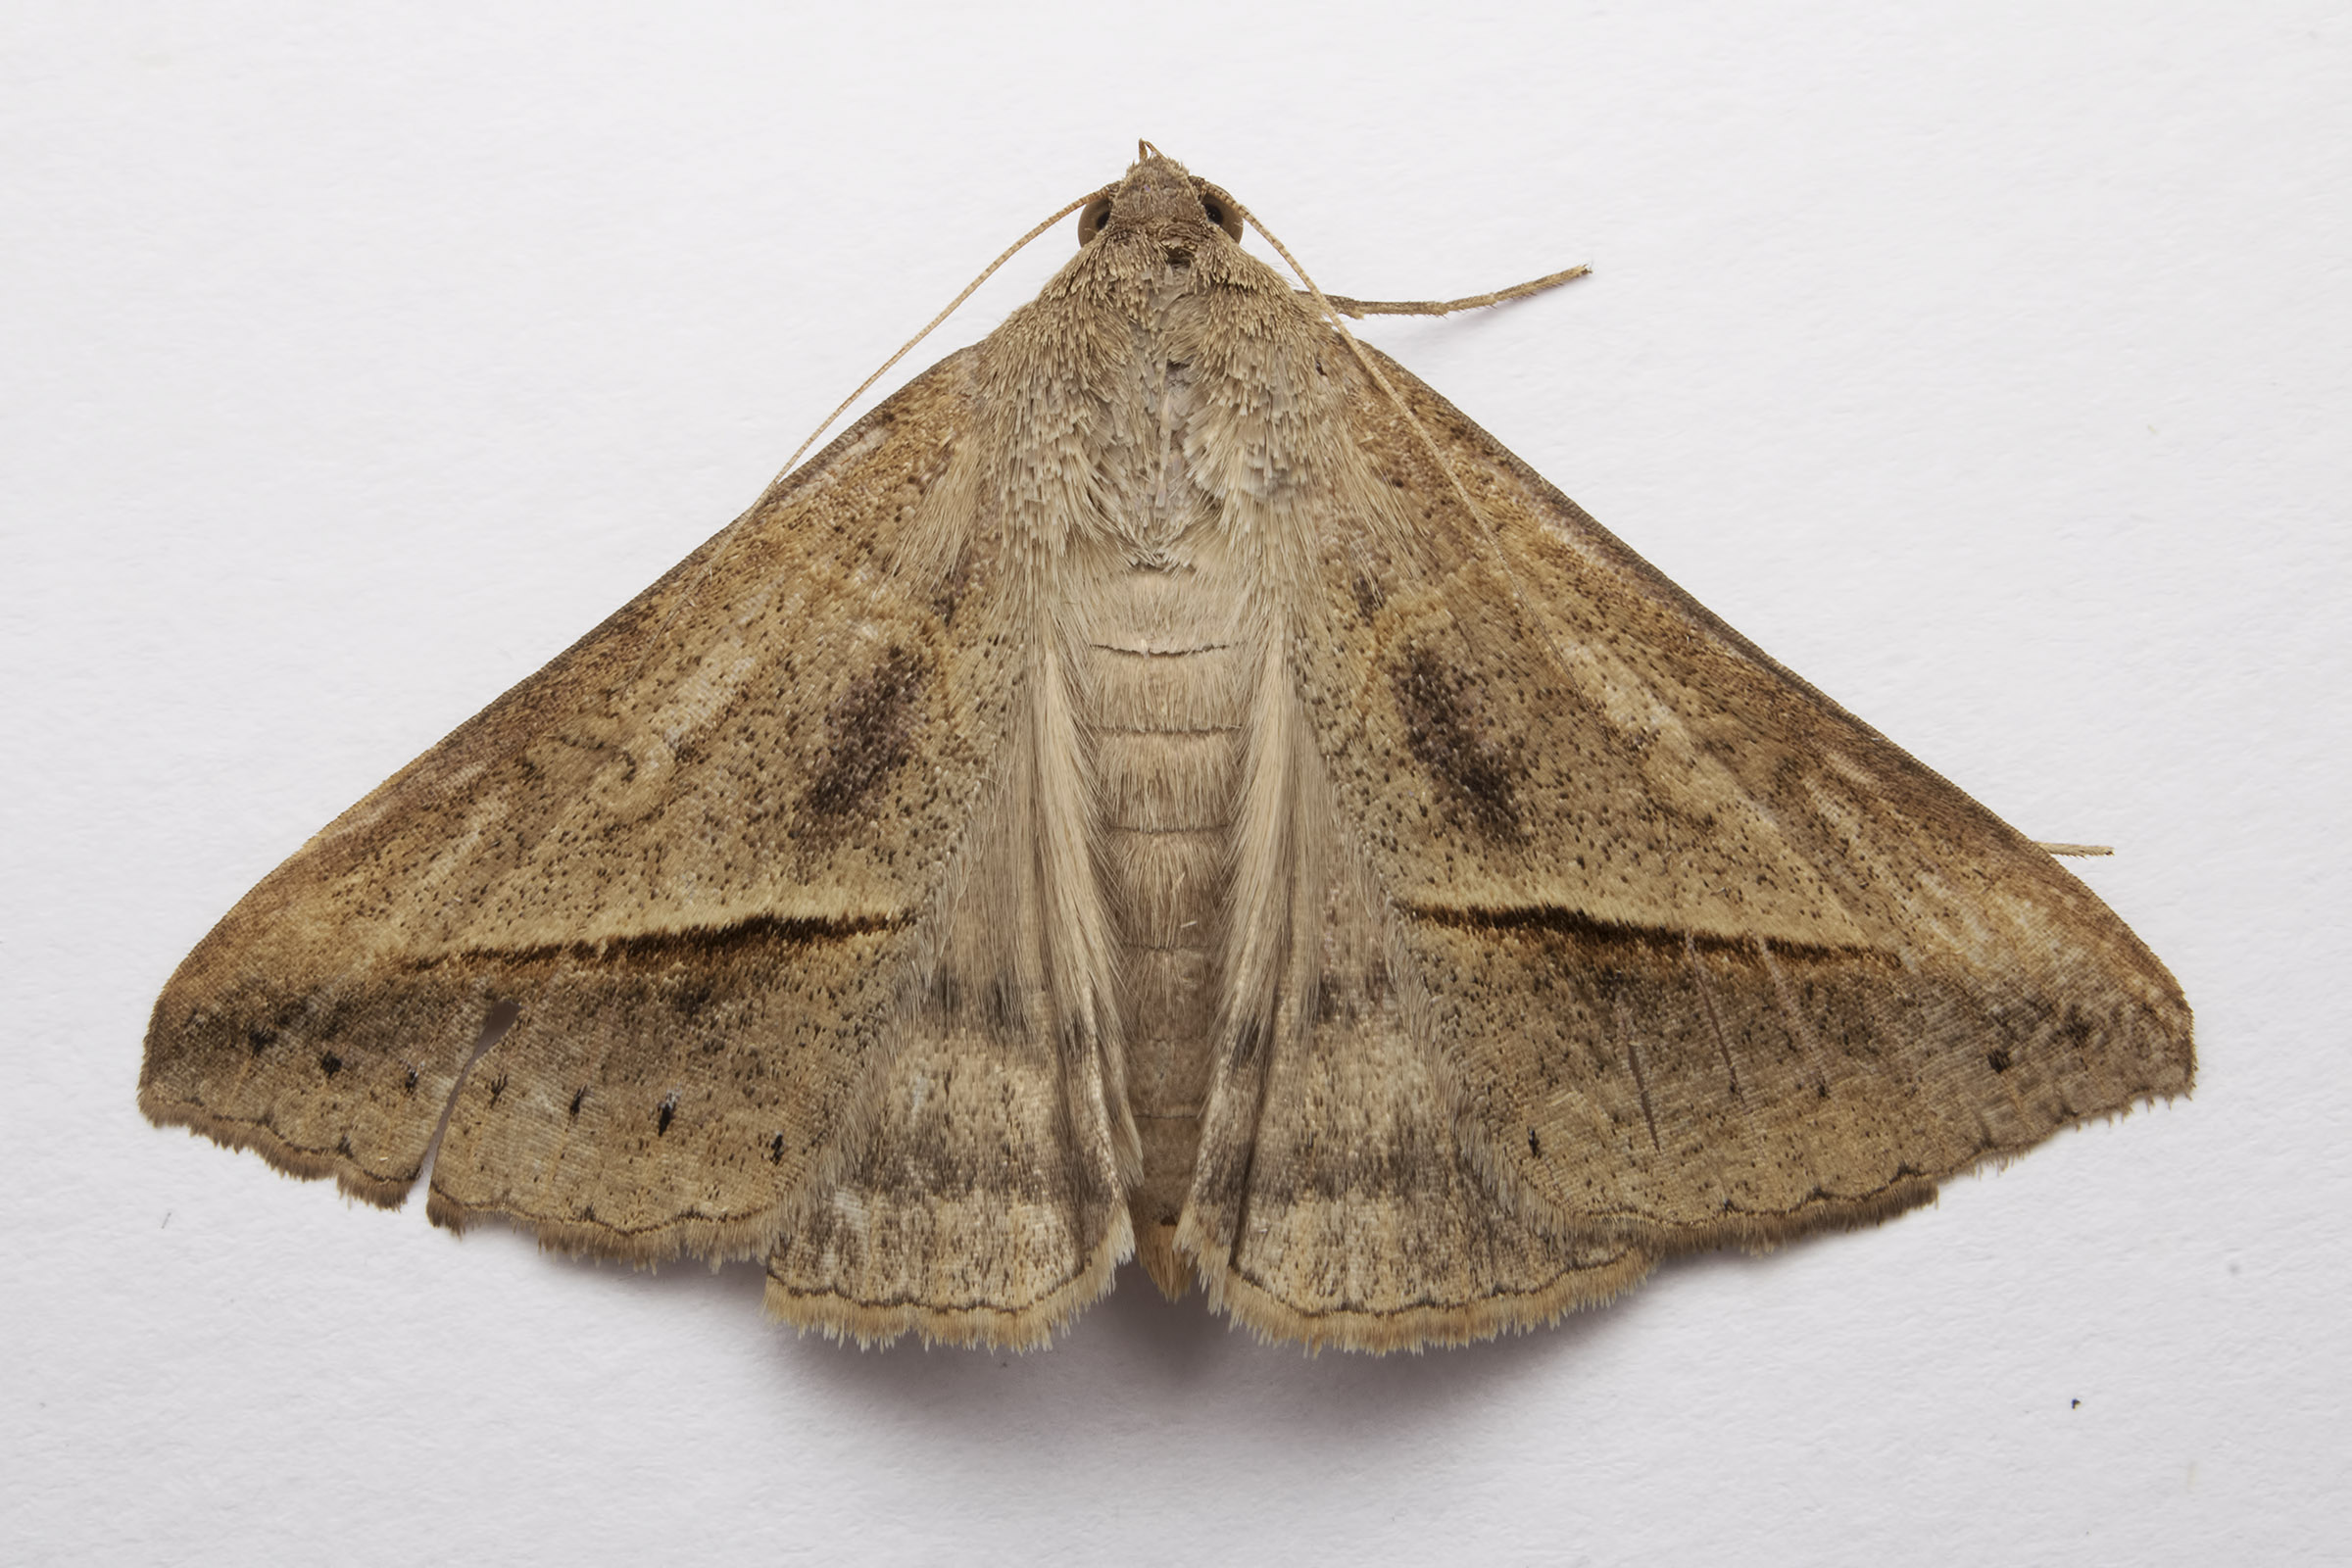
wing, insect, moth, fauna, invertebrate, lepidoptera, arthropoda, ariansuresh, animalia, insecta, mothsofindia, noctuoidea, erebidae, arthropod, mocis, pollinator, moths and butterflies, bombycidae